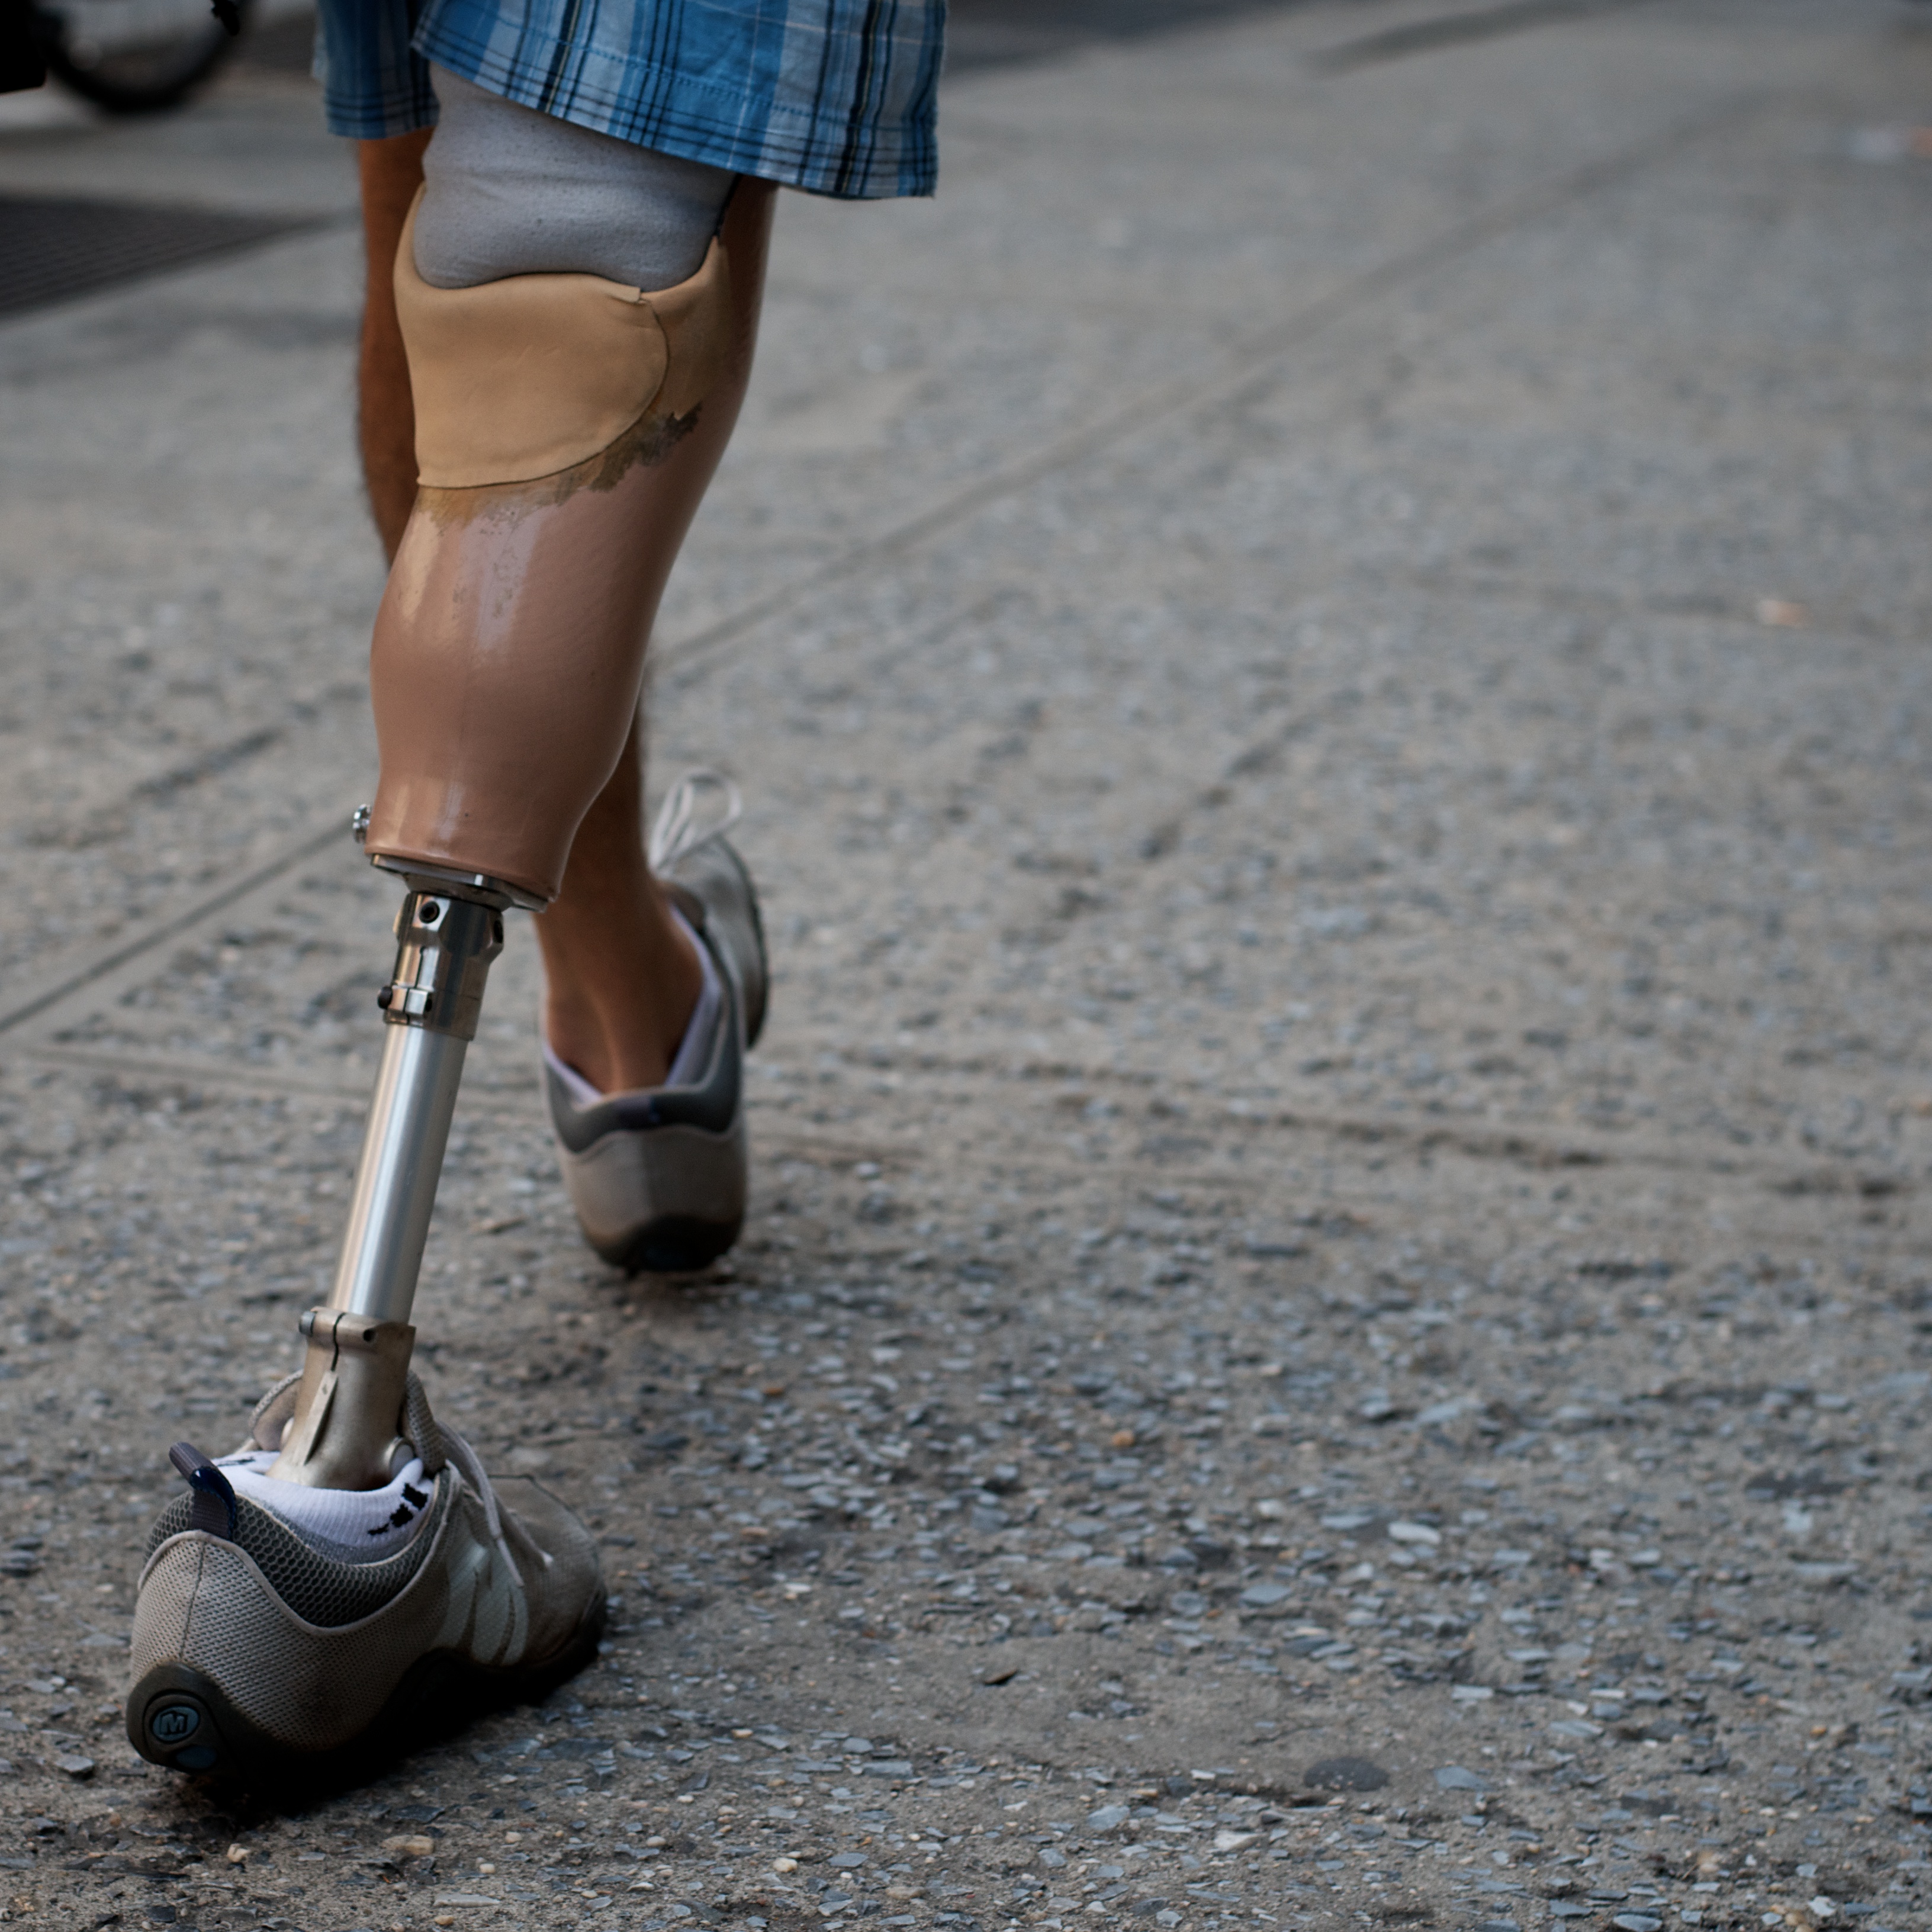
walking, shoe, white, street, photography, ebook, boot, leg, spring, training, fashion, clothing, black, human body, streetphotography, flickr, thomas, video, dress, sneakers, footwear, olympus, omd, fuji, leica, monochrom, leuthard, hcb, thomasleuthard, streettogs, human positions, high heeled footwear